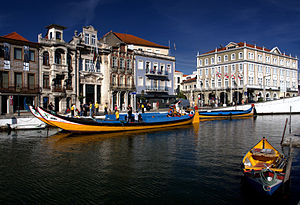
Aveiro
Aveiro er en by i det nordlige Portugal med et indbyggertal på 78.450. Byen ligger i landets Centralregion, ved kysten til Atlanterhavet.